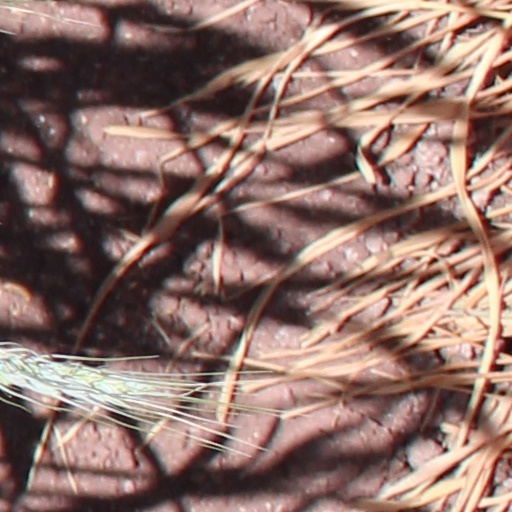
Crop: wheat